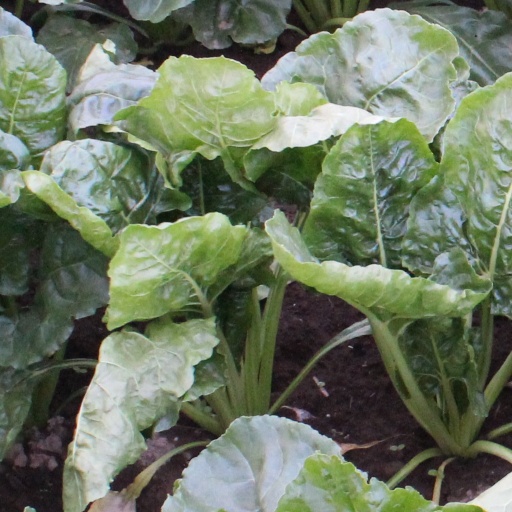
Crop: sugar beet